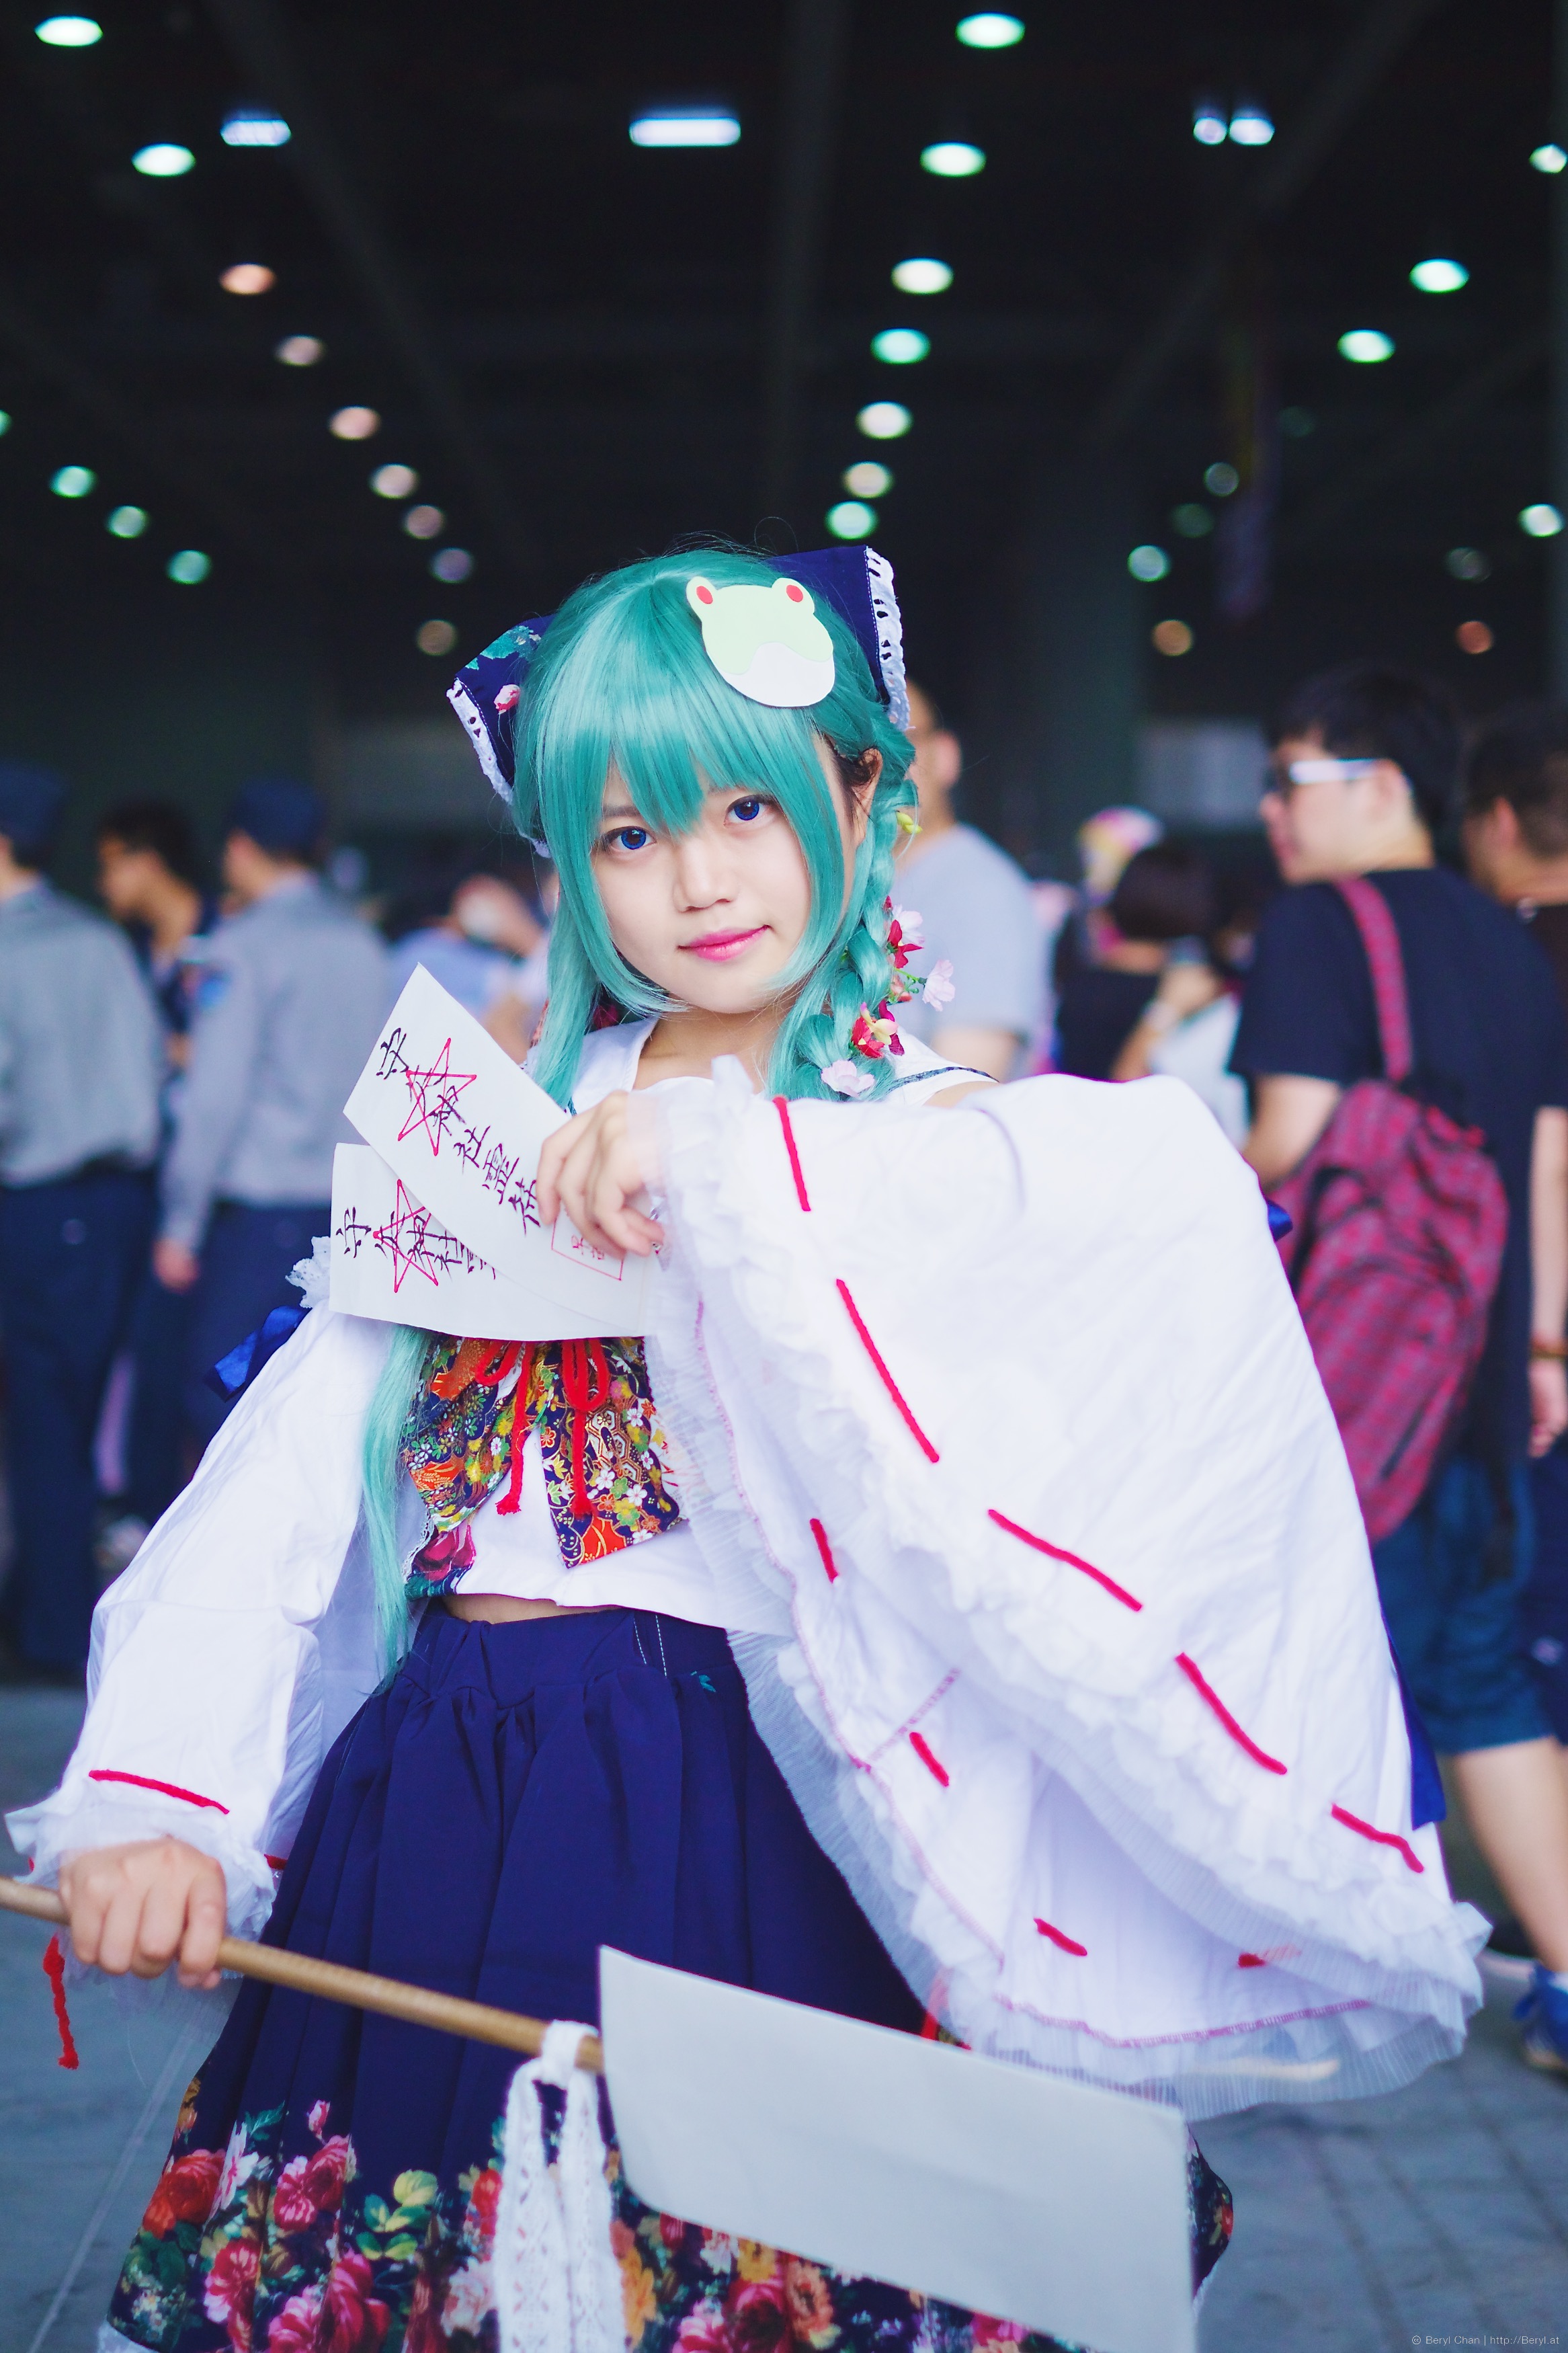
cold, bokeh, blur, girl, cute, fujifilm, portrait, colourful, clothing, face, cosplay, 35mm, canton, soft, costume, china, anime, comiccon, mirrorless, finetuning, xe1